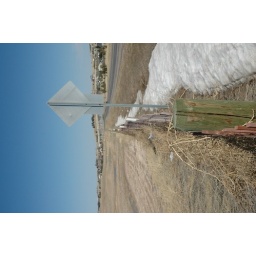
Weeds in snow fence on powderhouse road